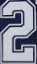
Number: 2